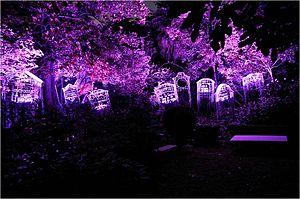
Juan Garaizabal est un artiste conceptuel, sculpteur et graveur. Un artiste plastique qui a également expérimenté avec le dessin, l'art vidéo et les installations sonores et lumineuses. Il est internationalement connu pour ses sculptures publiques monumentales. Ses Memorias Urbanas récupèrent, avec des structures sculpturales et de la lumière des éléments architecturaux disparus, remplissant des vides urbains qui ont une importance historique.